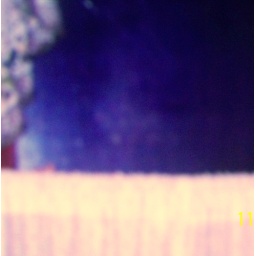
closer look at face looking in my window